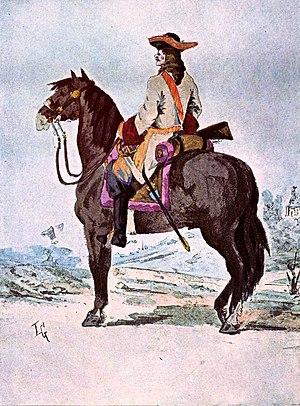
L' histoire de la cavalerie française est l'ensemble des faits historiques qui concernent ou impliquent l' « arme » de la cavalerie dans les armées françaises sous les divers régimes politiques et aux diverses périodes qui marquèrent l'histoire militaire de la France.